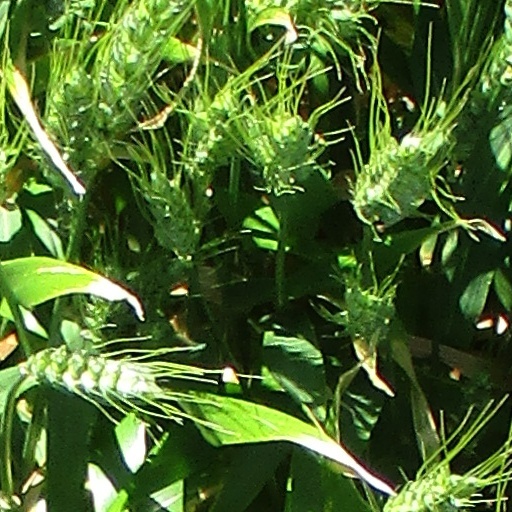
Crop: wheat